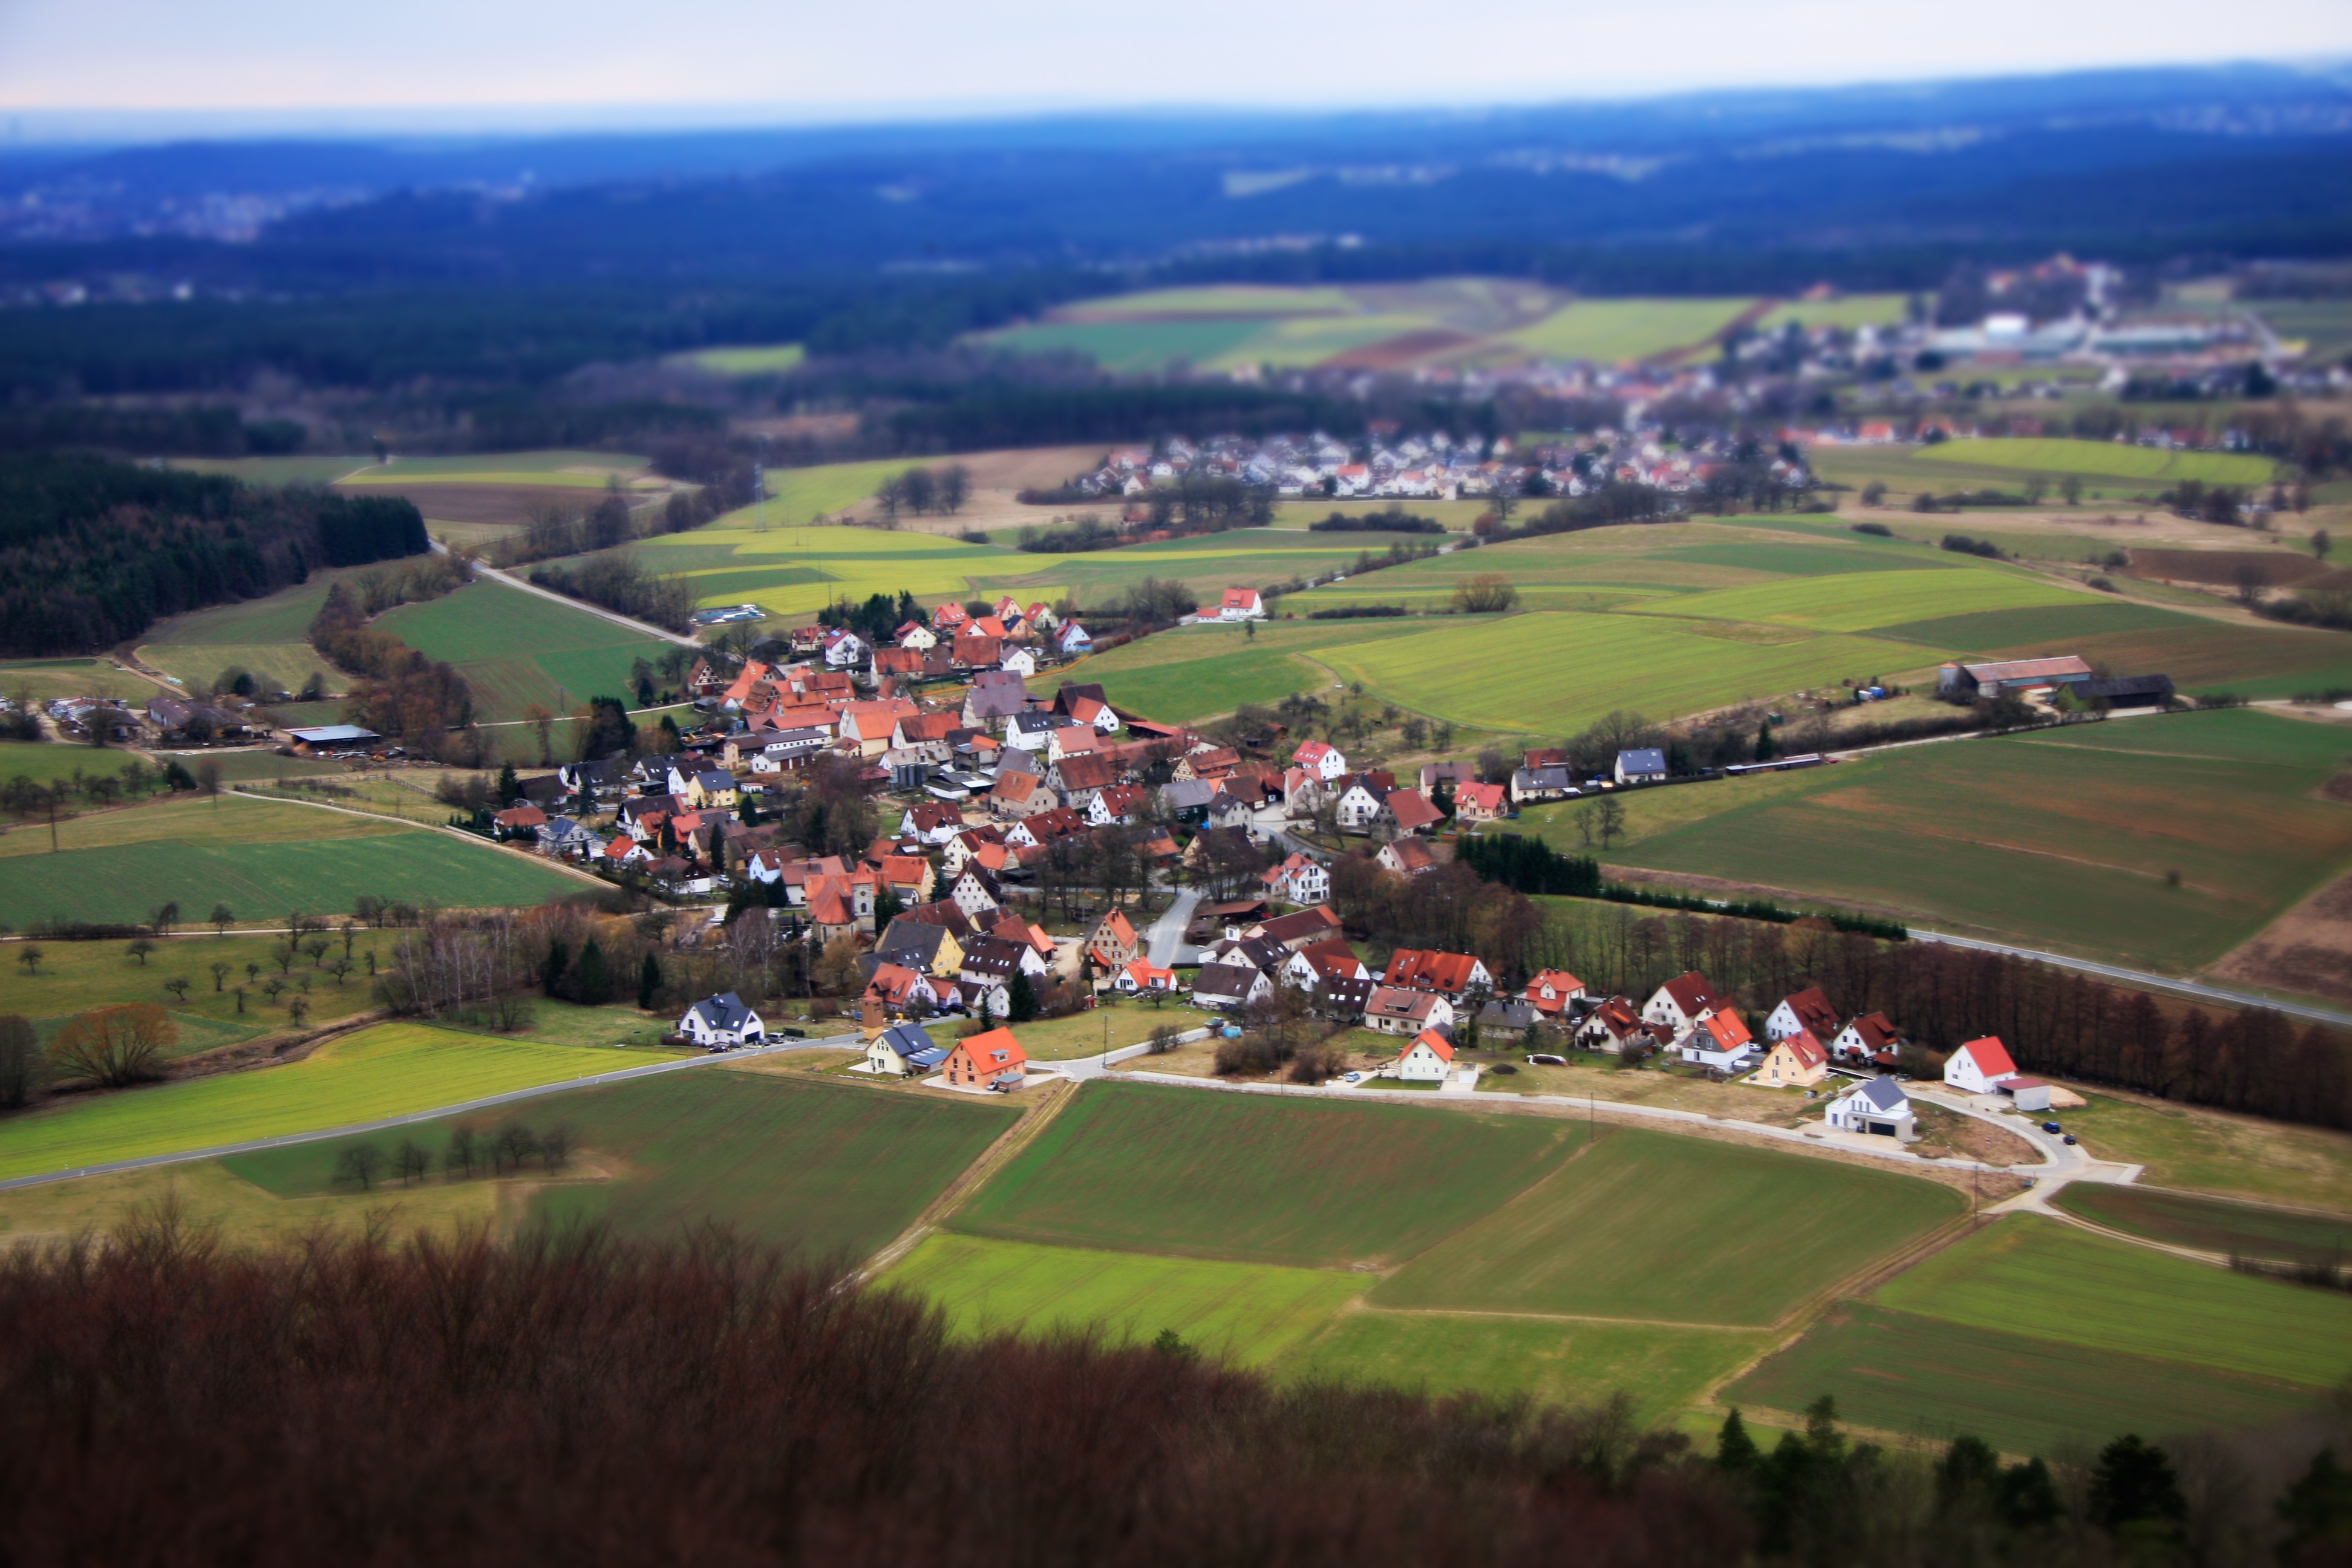
structure, field, photography, town, panorama, stadium, plain, golf course, fields, sports, race track, rural area, bird's eye view, aerial photography, atmosphere of earth, sport venue, frankenland, bald rock